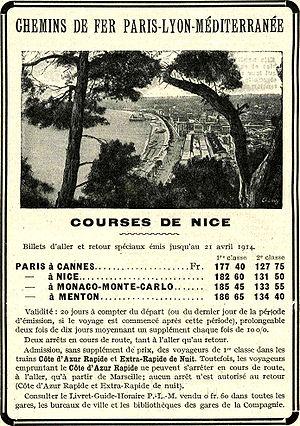
Publicité pour les ""Chemins de fer Paris-Lyon-Méditerranée"" (PLM) dans Le Miroir en 1914"
La Compagnie des chemins de fer de Paris à Lyon et à la Méditerranée, communément désignée sous le nom de Paris-Lyon-Méditerranée ou son sigle PLM, est l'une des plus importantes compagnies ferroviaires privées françaises entre sa création en 1857 et sa nationalisation en 1938, lors de la création de la SNCF.